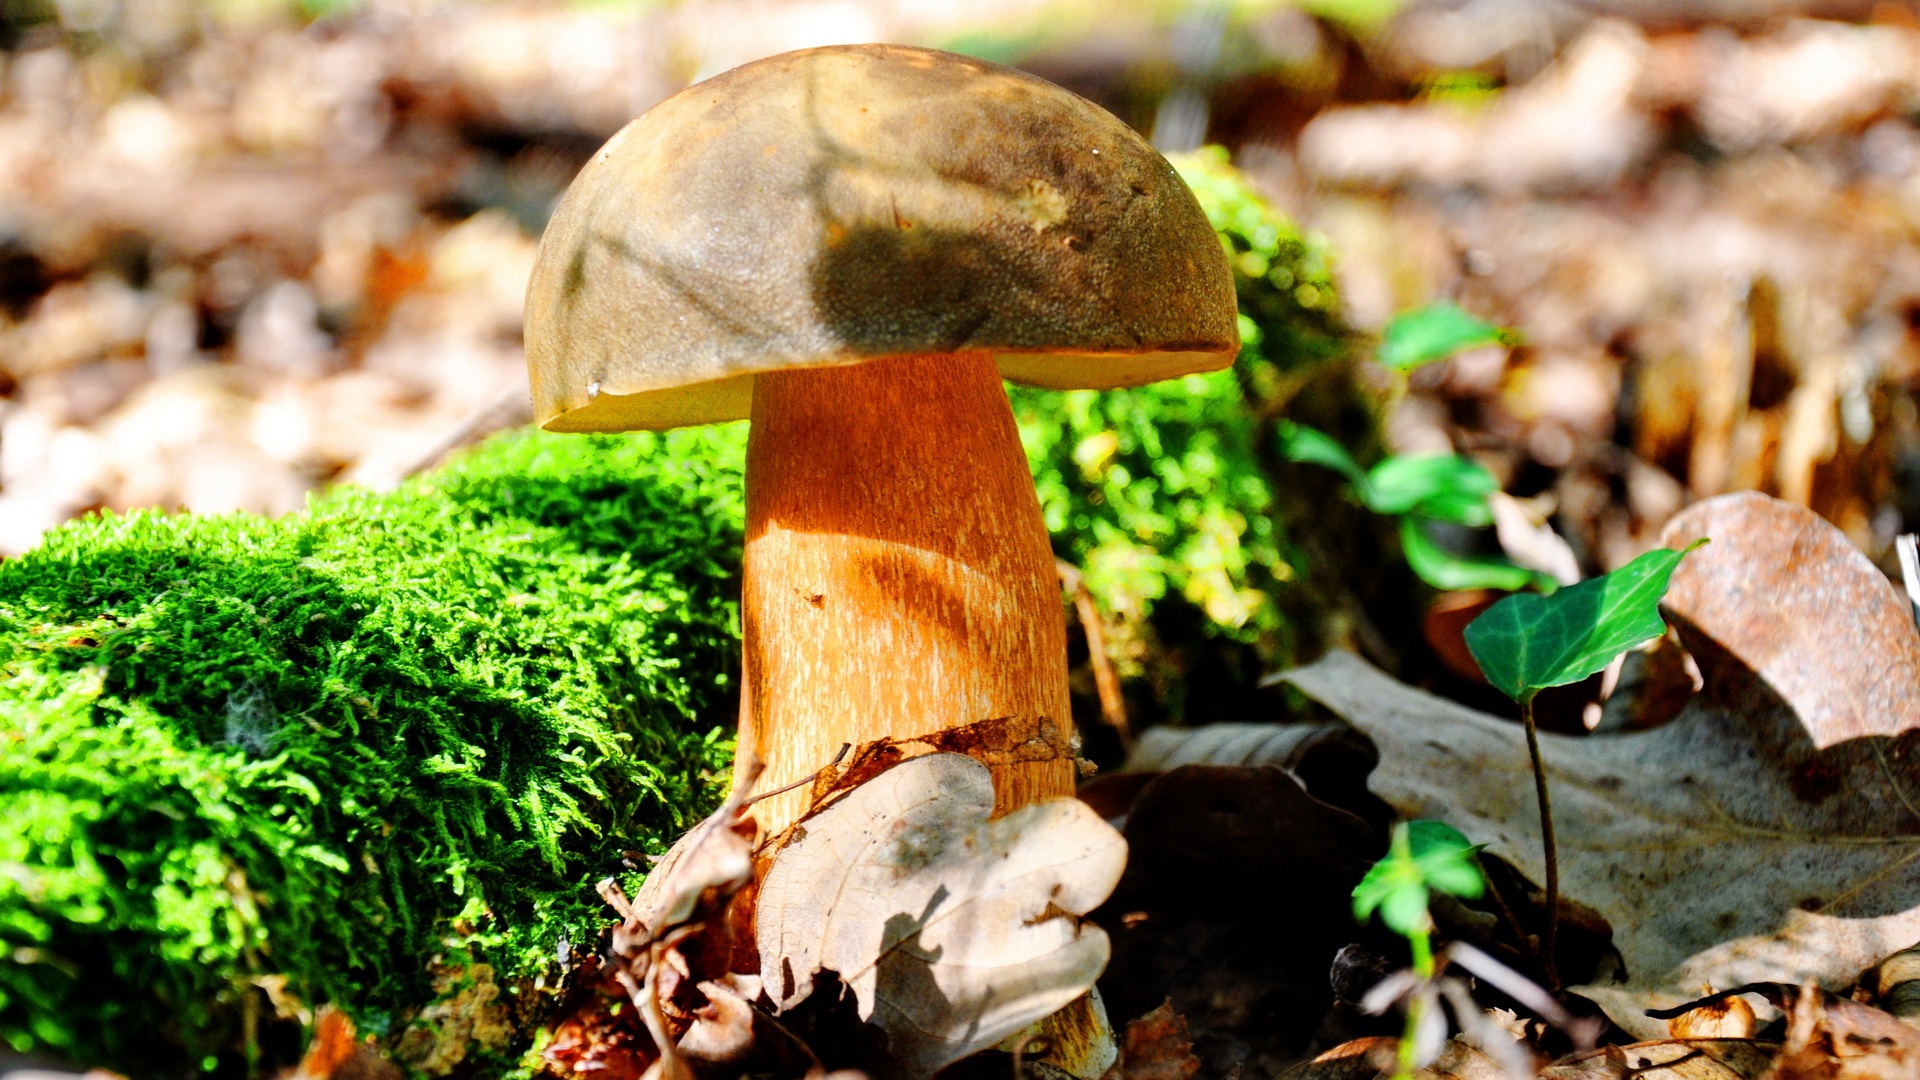
tree, forest, leaf, autumn, soil, mushroom, season, fungus, fungi, woodland, bolete, porcini mushrooms, edible mushroom, agaricomycetes, penny bun